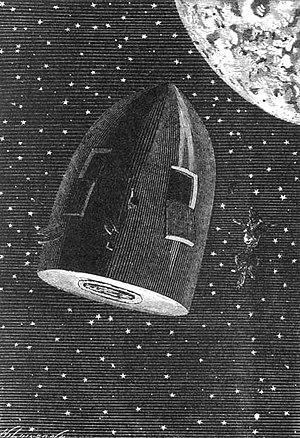
Autour de la Lune est un roman d’anticipation de Jules Verne, paru en 1869